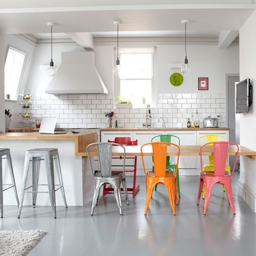
peace - that was the other name for home .